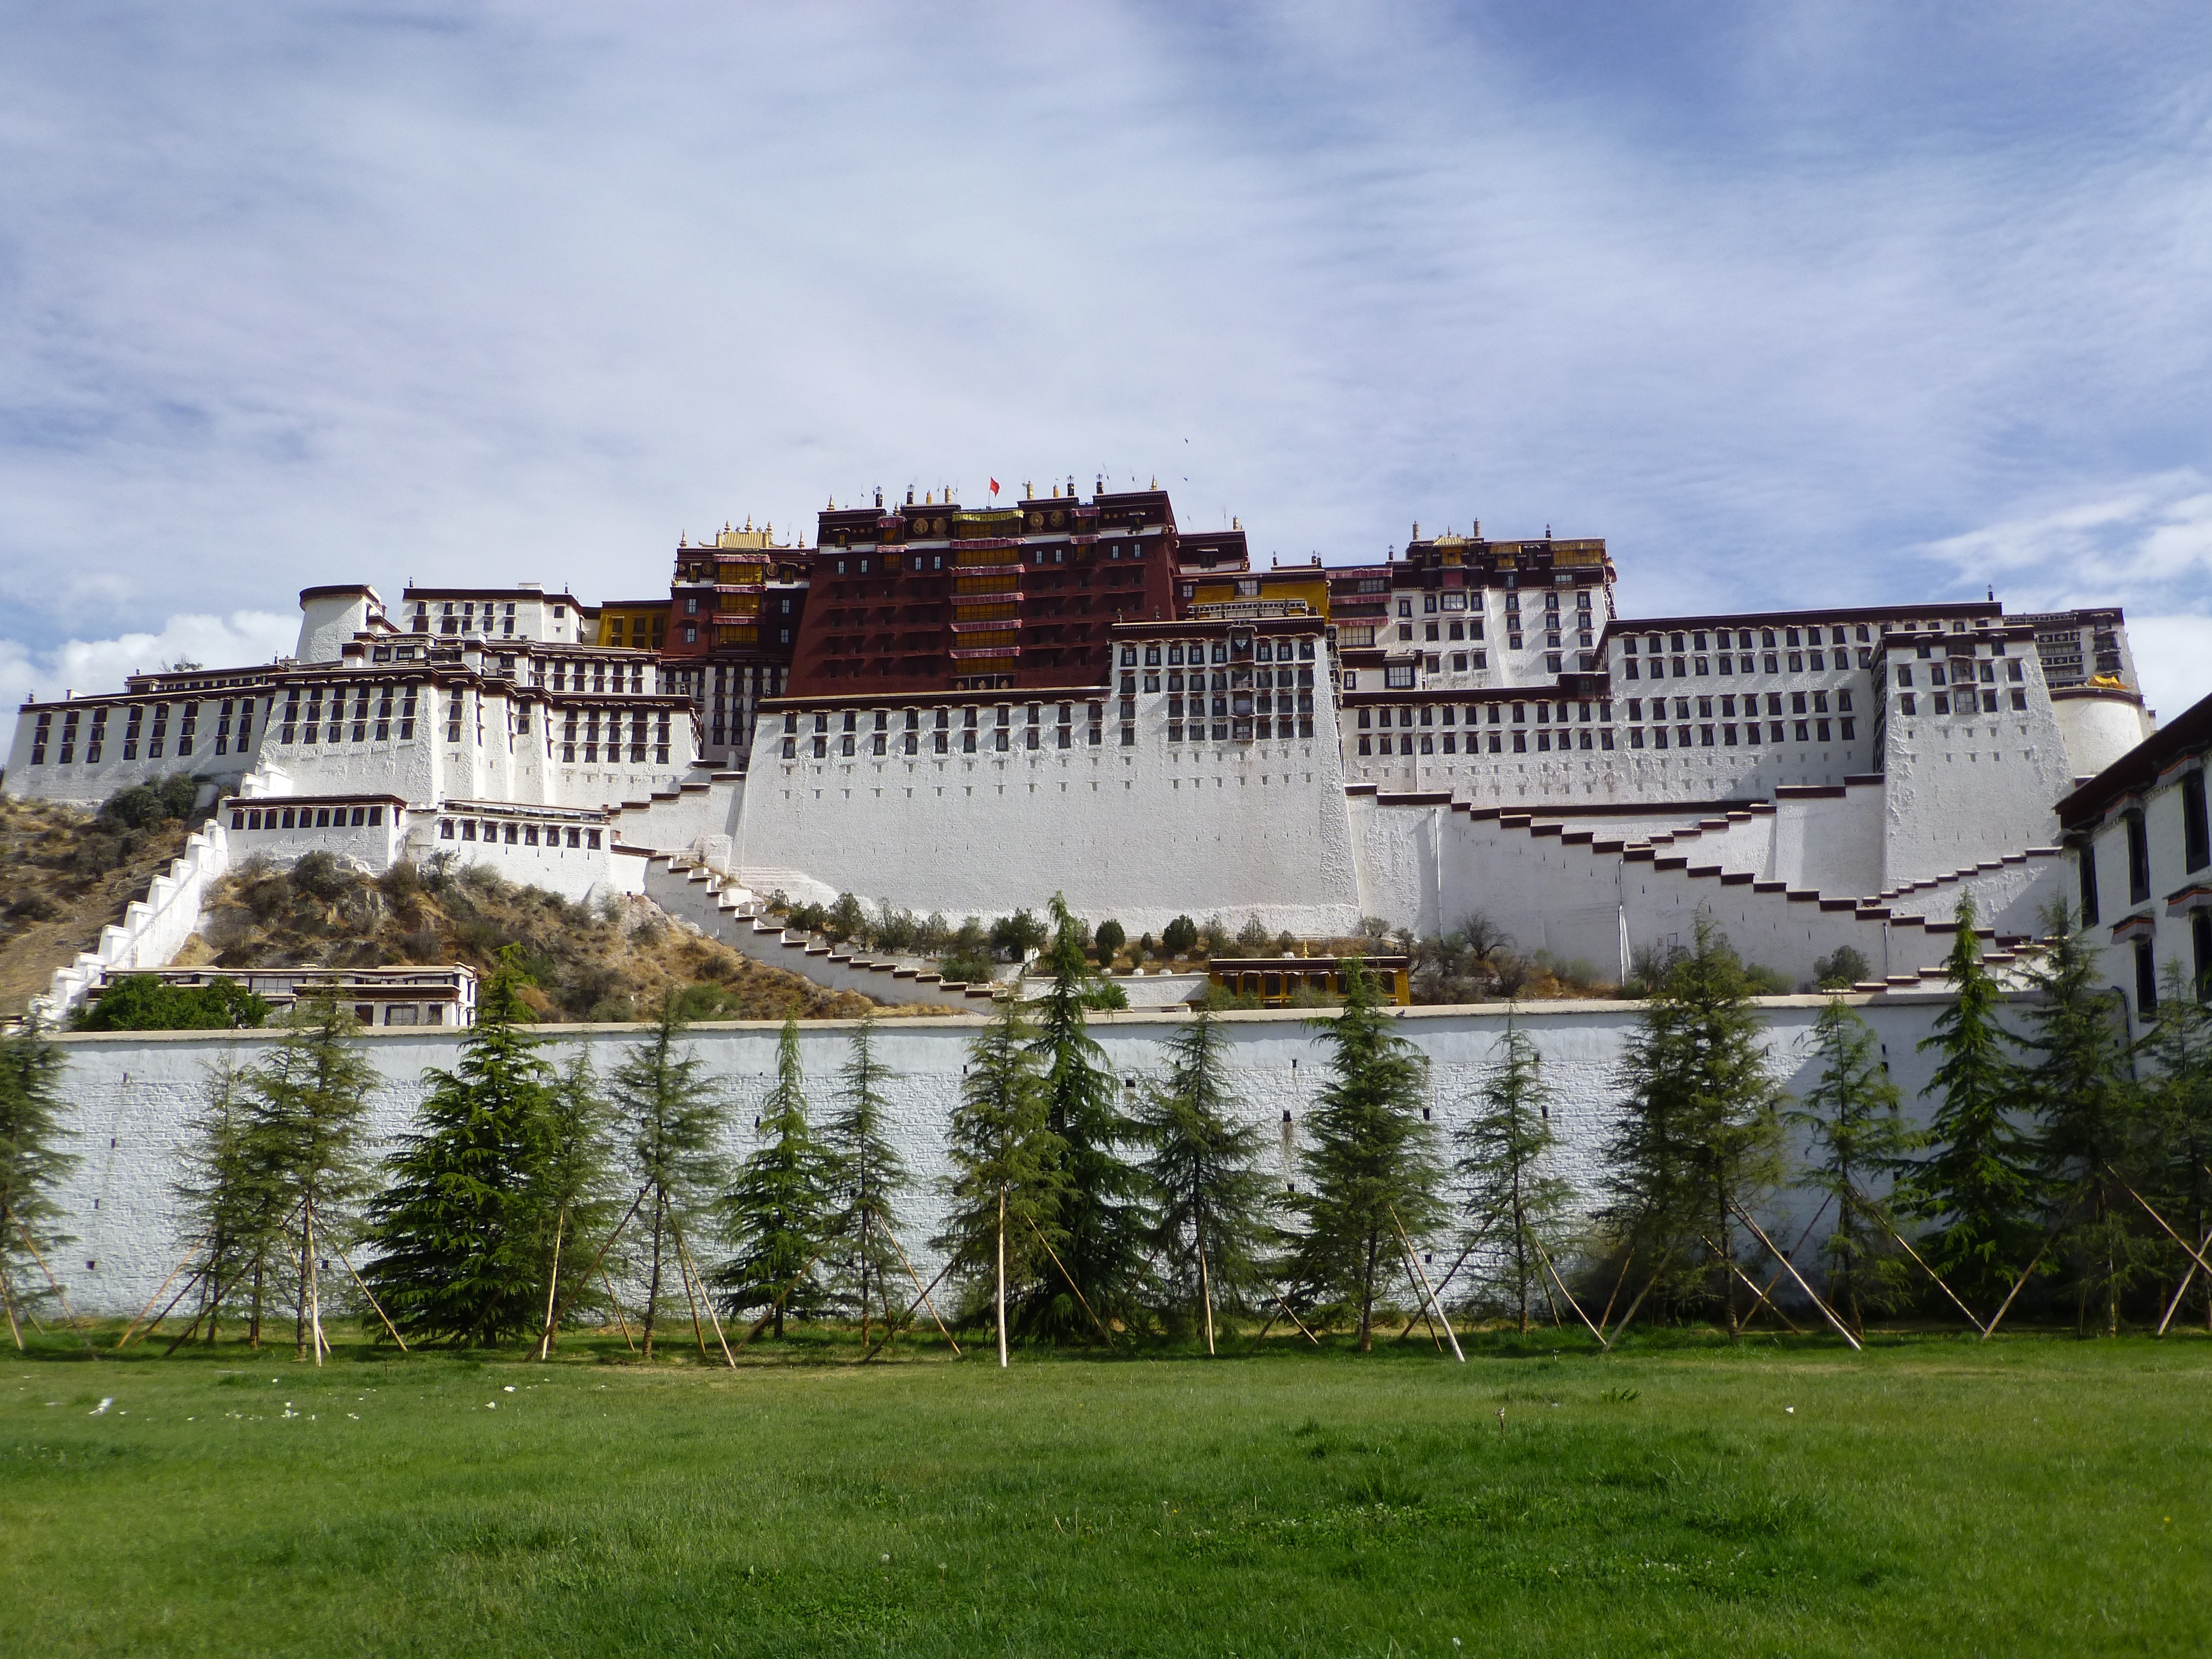
sea, coast, architecture, structure, palace, buddhist, buddhism, religion, landmark, stadium, spiritual, tibet, religious, monastery, buddha, sacred, pilgrimage, lhasa, potala, potala palace, vajrayana, sport venue